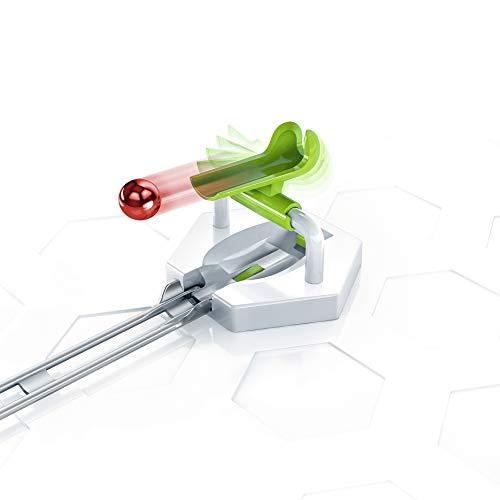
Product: Ravensburger Gravitrax Flip Accessory - Marble Run & STEM Toy for Boys & Girls Age 8 & Up - Accessory for 2019 Toy of The Year Finalist Gravitrax
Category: Toys & Games | Building Toys | Marble Runs
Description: The perfect accessory for curious kids aged 8 and up looking to add some flair to their starter set.
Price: $9.99
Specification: ProductDimensions:7x7x1inches|ItemWeight:5.9ounces|ShippingWeight:5.9ounces(Viewshippingratesandpolicies)|ASIN:B07PFYB8WR|Itemmodelnumber:26060|Manufacturerrecommendedage:8yearsandup